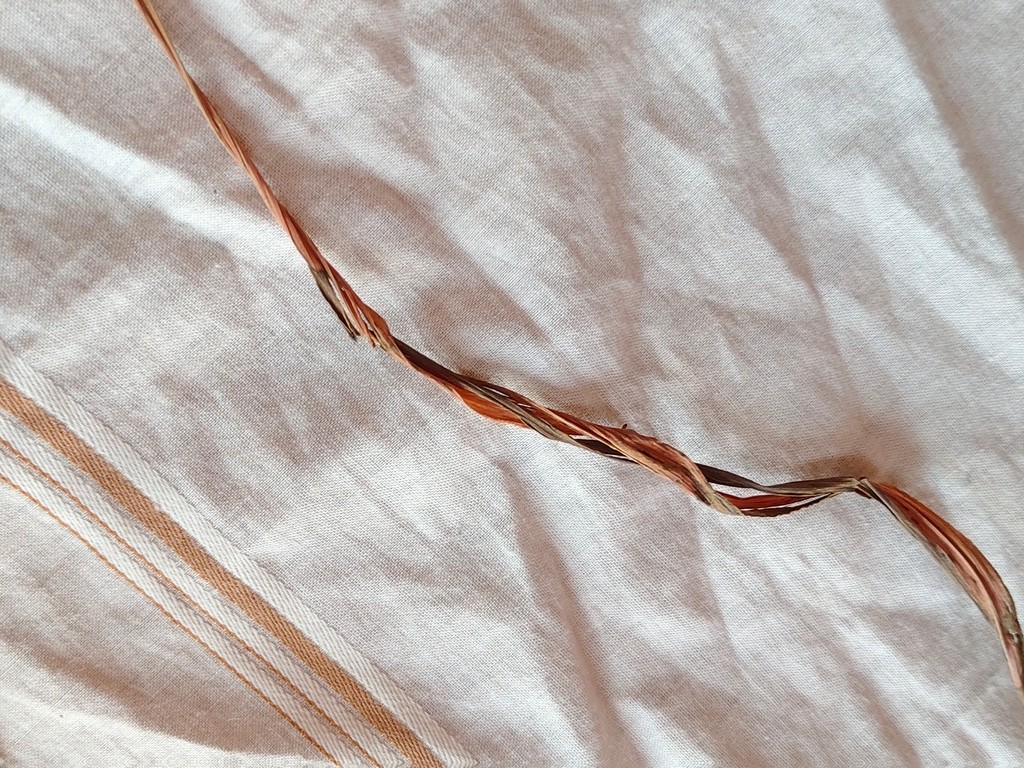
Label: Dried